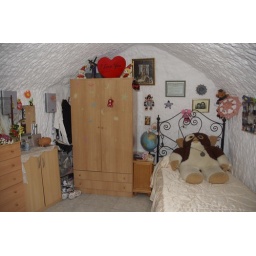
A bedroom in one of the Guadix cave house which we were invited to enter.